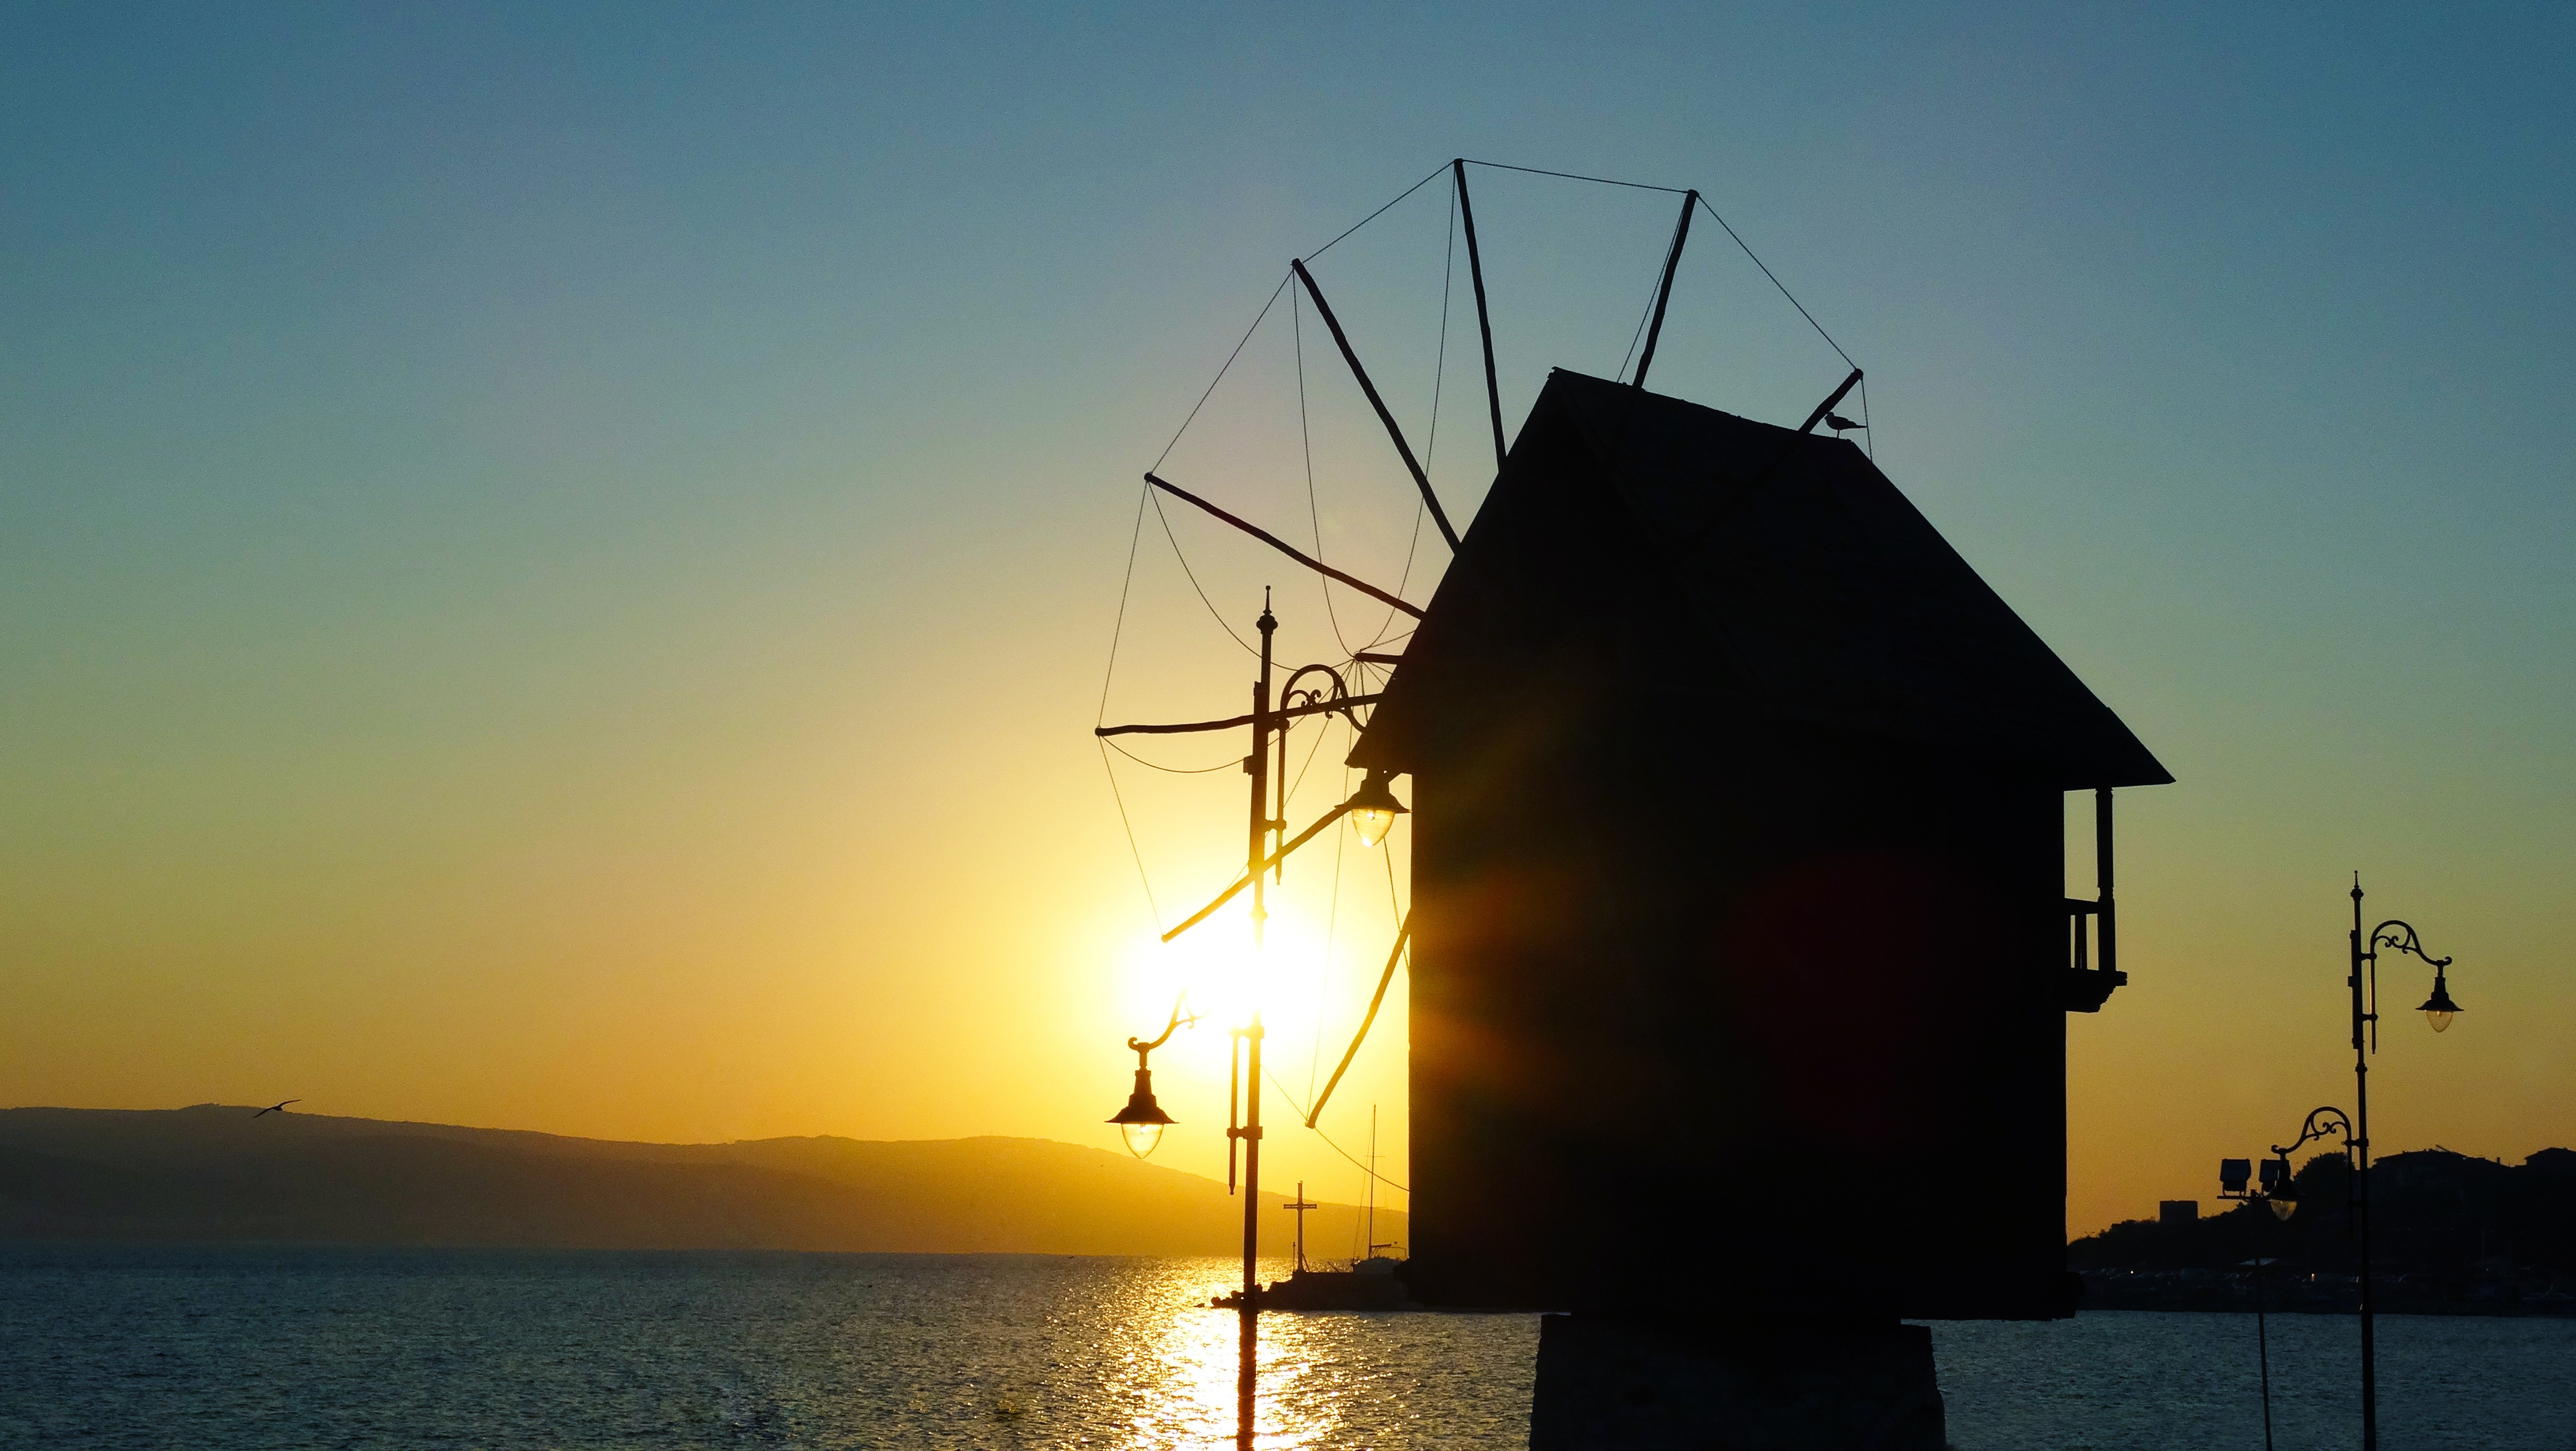
landscape, sea, water, nature, outdoor, sun, sunrise, sunset, sunlight, morning, shore, town, windmill, wind, old, dawn, coastal, summer, vacation, travel, coastline, dusk, europe, evening, tower, paradise, scenic, mast, seascape, scenery, bay, landmark, tourism, mill, resort, scene, bulgaria, burgas, nessebar, black sea, eastern europe